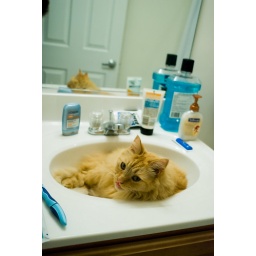
i didn't have to pay for a kitty bed, but i have to brush my teeth in the litter box